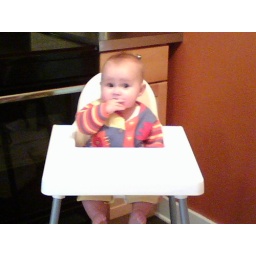
1st time in YOUR high chair at kc house on winthrope